Ray Romano

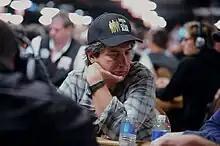
Romano at the 2010 World Series of Poker main event

Romano competed in the World Series of Poker in 2007, 2008, 2009, 2010, 2011, 2013, 2015 and 2023.